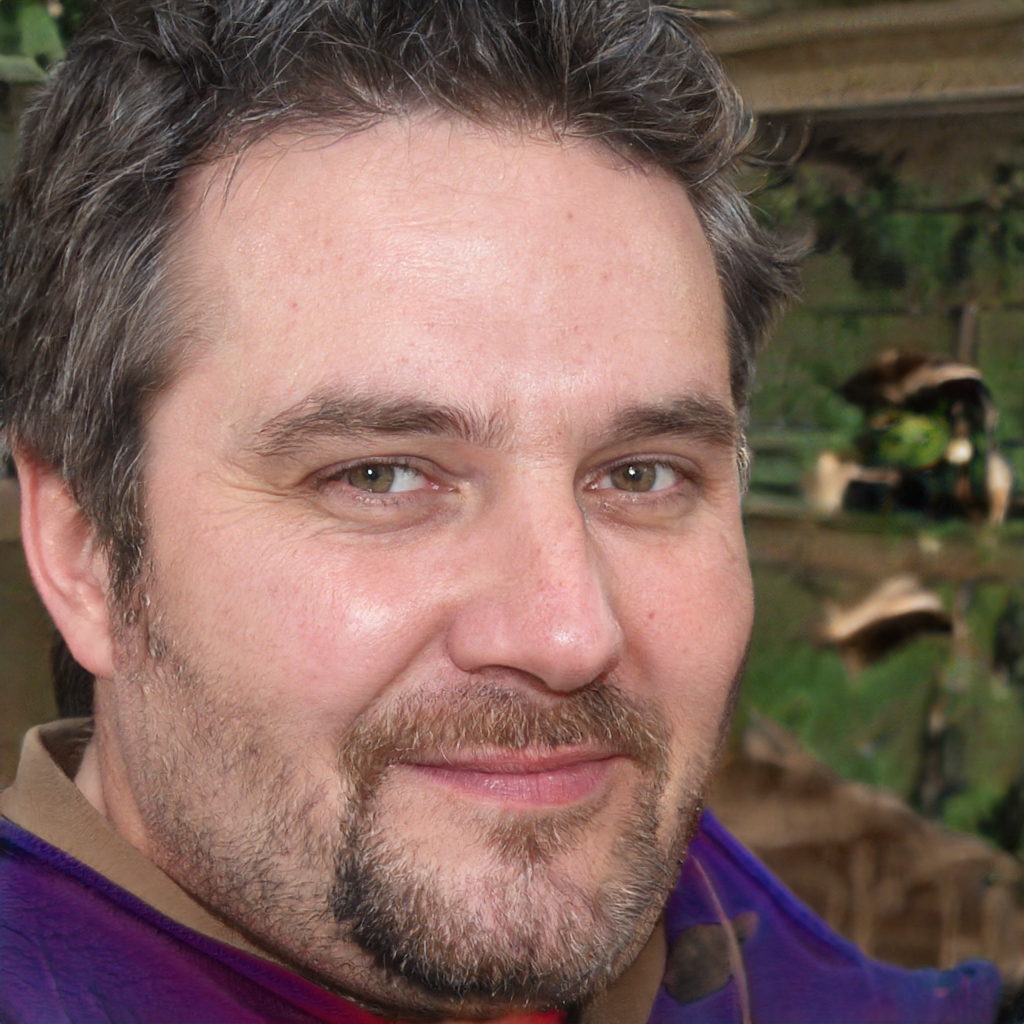
Label: Colored